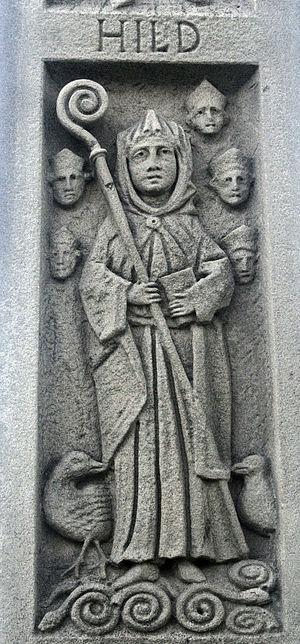
Hilda de Whitby est une sainte chrétienne reconnue par les Églises catholique, orthodoxe et anglicane qui la fêtent le 17 et 19 novembre respectivement. Petite-nièce du roi Edwin de Northumbrie, elle fut abbesse de la première abbaye de Whitby où aurait eu lieu de son vivant le synode de Whitby. Elle est patronne de l’éducation, de la culture et de la poésie ; elle doit cette dernière fonction à Cædmon qui fut frère lai dans son monastère.